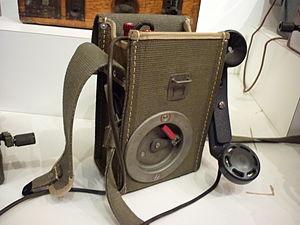
Le téléphone de campagne 50 aussi appelé Feldtelefon 50 est un téléphone de campagne qui fut utilisé dans l'armée suisse. Il tire son nom de l'année 1950 où il est entré en service. Fabriqué par Albiswerk Zurich AG il a été développé entre 1948 et 1950 et produit de 1951 à 1960.
Un téléphone de campagne est un téléphone utilisé pour des communications militaires. Il peut être alimenté par une batterie propre, un commutateur téléphonique, ou une source d'électricité externe. Certains ne nécessitent pas de pile et sont alimentés par le son.